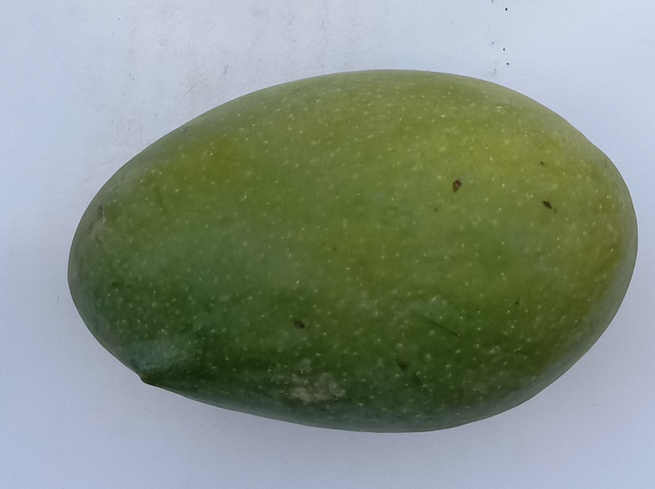
Mango variety: Chaunsa (Black)